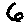
Label: 6